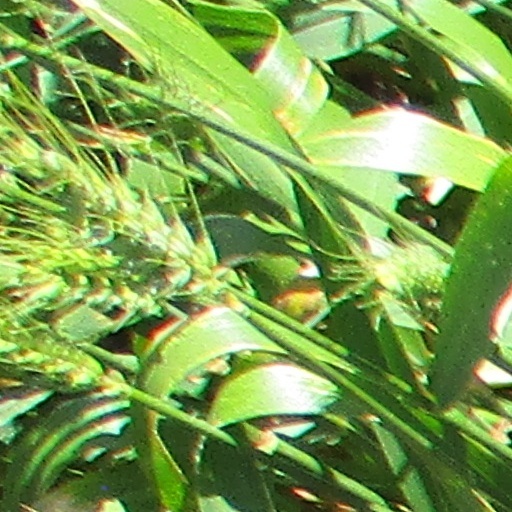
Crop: wheat